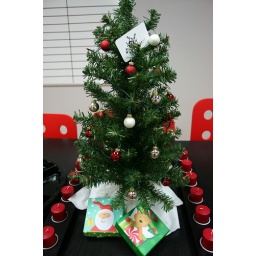
Mini tree in my office